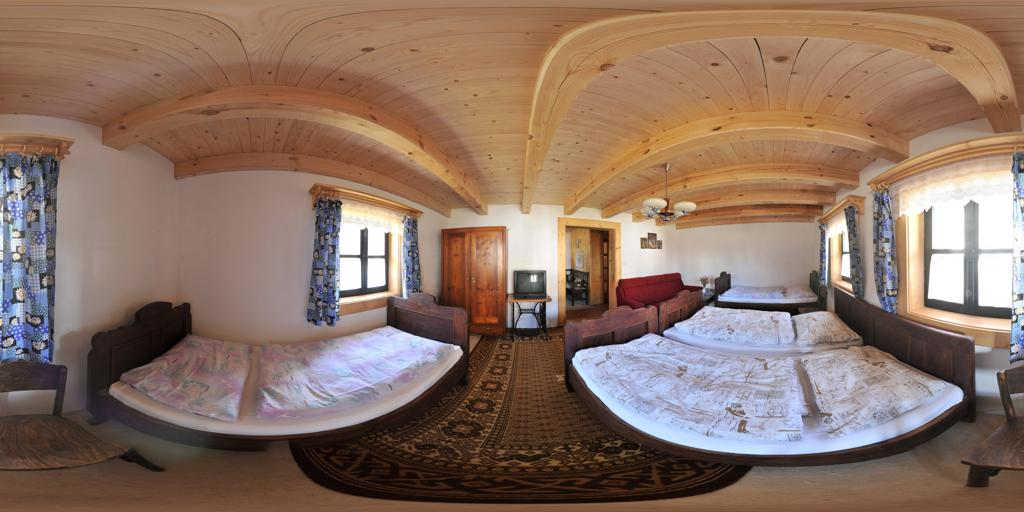
Referred object: the small TV by the doors

Referred object: tall wooden wardrobe